University of Florida Levin College of Law

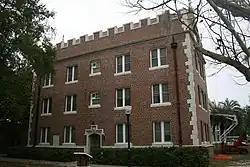
William R. Thomas Hall, home of the College of Law from 1909 to 1914

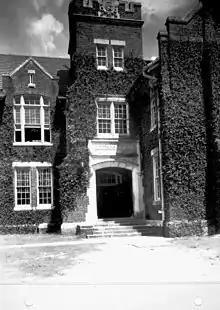
Nathan P. Bryan Hall, home of the College of Law from 1914 to 1969

The College of Law was founded in 1909 with Albert J. Farrah as its first dean. It was first housed in Thomas Hall, and then in Bryan Hall from 1914 to 1969.